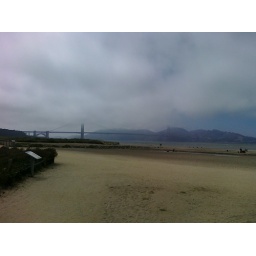
Yesterday @ crissy field clouds rolling in over the golden gate